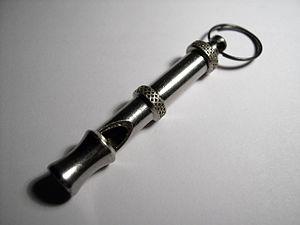
Un sifflet à chien ou sifflet de Galton est un type de sifflet qui émet des sons de la classe des sons de la gamme des ultrasons. Aucun être humain ne peut les entendre mais certains animaux le peuvent, comme les chiens ou les chats, d'où leur utilisation dans le dressage. Le sifflet à chien a été inventé en 1876 par Francis Galton.